Gando, Burkina Faso

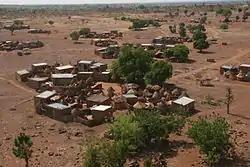
Gando village, 2000

Gando is a village in Burkina Faso, in the Centre-Est Region, the Boulgou province and the Department of Tenkodogo. Gando has about 2500 residents. The village became famous in 2004, when the architect Diébédo Francis Kéré, originating from Gando and living in Germany, received the prestigious Aga Khan Award for Architecture for the construction of the Gando primary school.